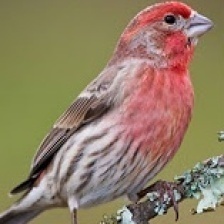
Species: HOUSE FINCH
Scientific name: HAEMORHOUS MEXICANUS
ImageNet parent category: house_finch